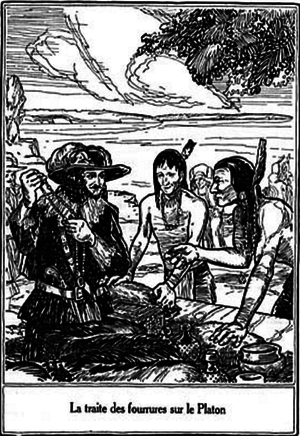
La traite des fourrures sur le Platon
Le Patrimoine historique et culturel de Trois-Rivières recouvre les biens, matériels ou immatériels, ayant une importance artistique et/ou historique.
Pierre Gaultier de Varennes, seigneur de la Vérendrye est un explorateur de la Nouvelle-France. Avec ses fils, il effectue de multiples expéditions dans le nord-ouest du continent américain. Pionnier de l'exploration française en Amérique du Nord, il est à l'origine d'un important réseau de forts et de postes de traite et noue des relations diplomatiques avec de multiples tribus autochtones.
Trois-Rivières est une ville canadienne située au Québec, à l'embouchure de la rivière Saint-Maurice. Elle se trouve sur la rive-nord du fleuve Saint-Laurent, à mi-chemin entre Québec et Montréal. Avec ses 134 413 habitants au dernier recensement en 2016, elle est la ville la plus peuplée de la région administrative de la Mauricie ce qui en fait la capitale régionale. Fondée en 1634, elle est la deuxième plus ancienne ville du Québec. En 2009, la ville de Trois-Rivières est désignée capitale culturelle du Canada.